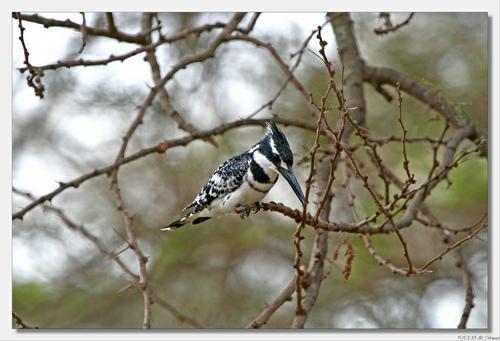
A photo of a pied kingfisher